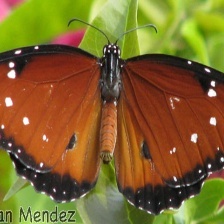
Species: STRAITED QUEEN
Butterfly family (ImageNet category): monarch